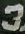
Number: 3